Russian involvement in the Syrian civil war

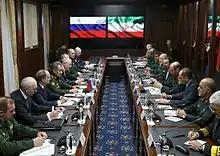
Russian Defense Minister Sergey Shoygu with Iranian Defense Minister Hossein Dehghan, 16 February 2016

In February 2016, the Russian Ambassador to Syria said that part of Russia's arms deliveries to the Syrian government was gratis or on easy terms.